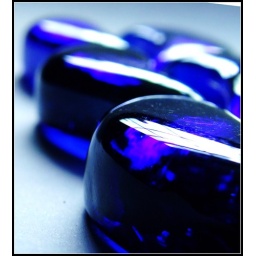
Blue glass stones in shape of quarter moons